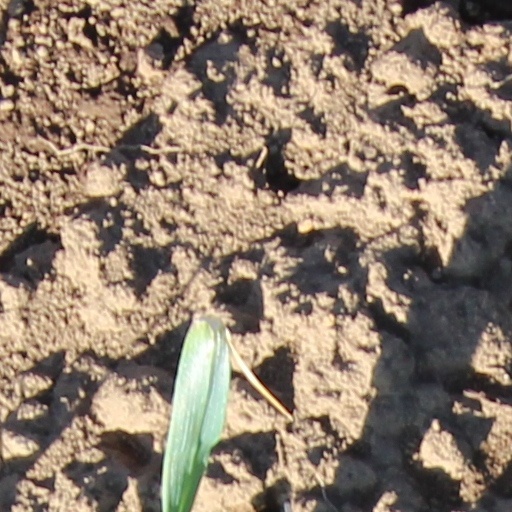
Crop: wheat